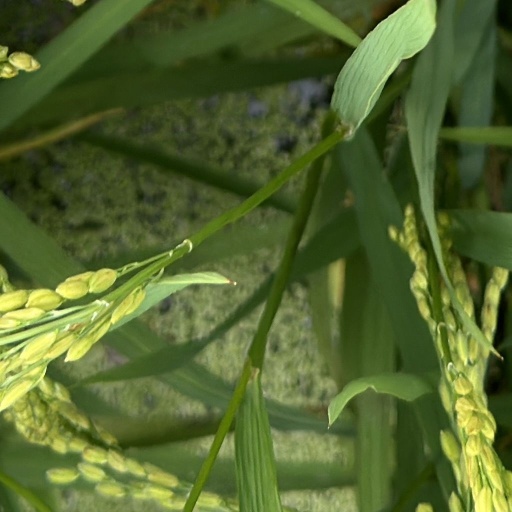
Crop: rice